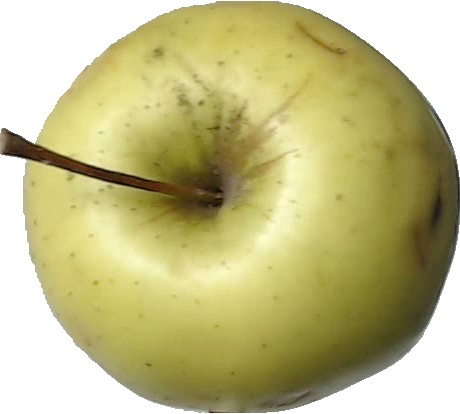
Label: apple_golden_2